Cap badge

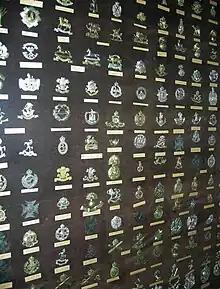
British Army cap badges at Cliffe Castle Museum, Keighley. View at max resolution to read labels.

The British Armed Forces utilise a variety of metal and cloth cap badges on their headdress, generally on caps and berets. They are also worn on Sikh turbans.